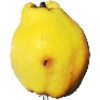
Label: Quince 1